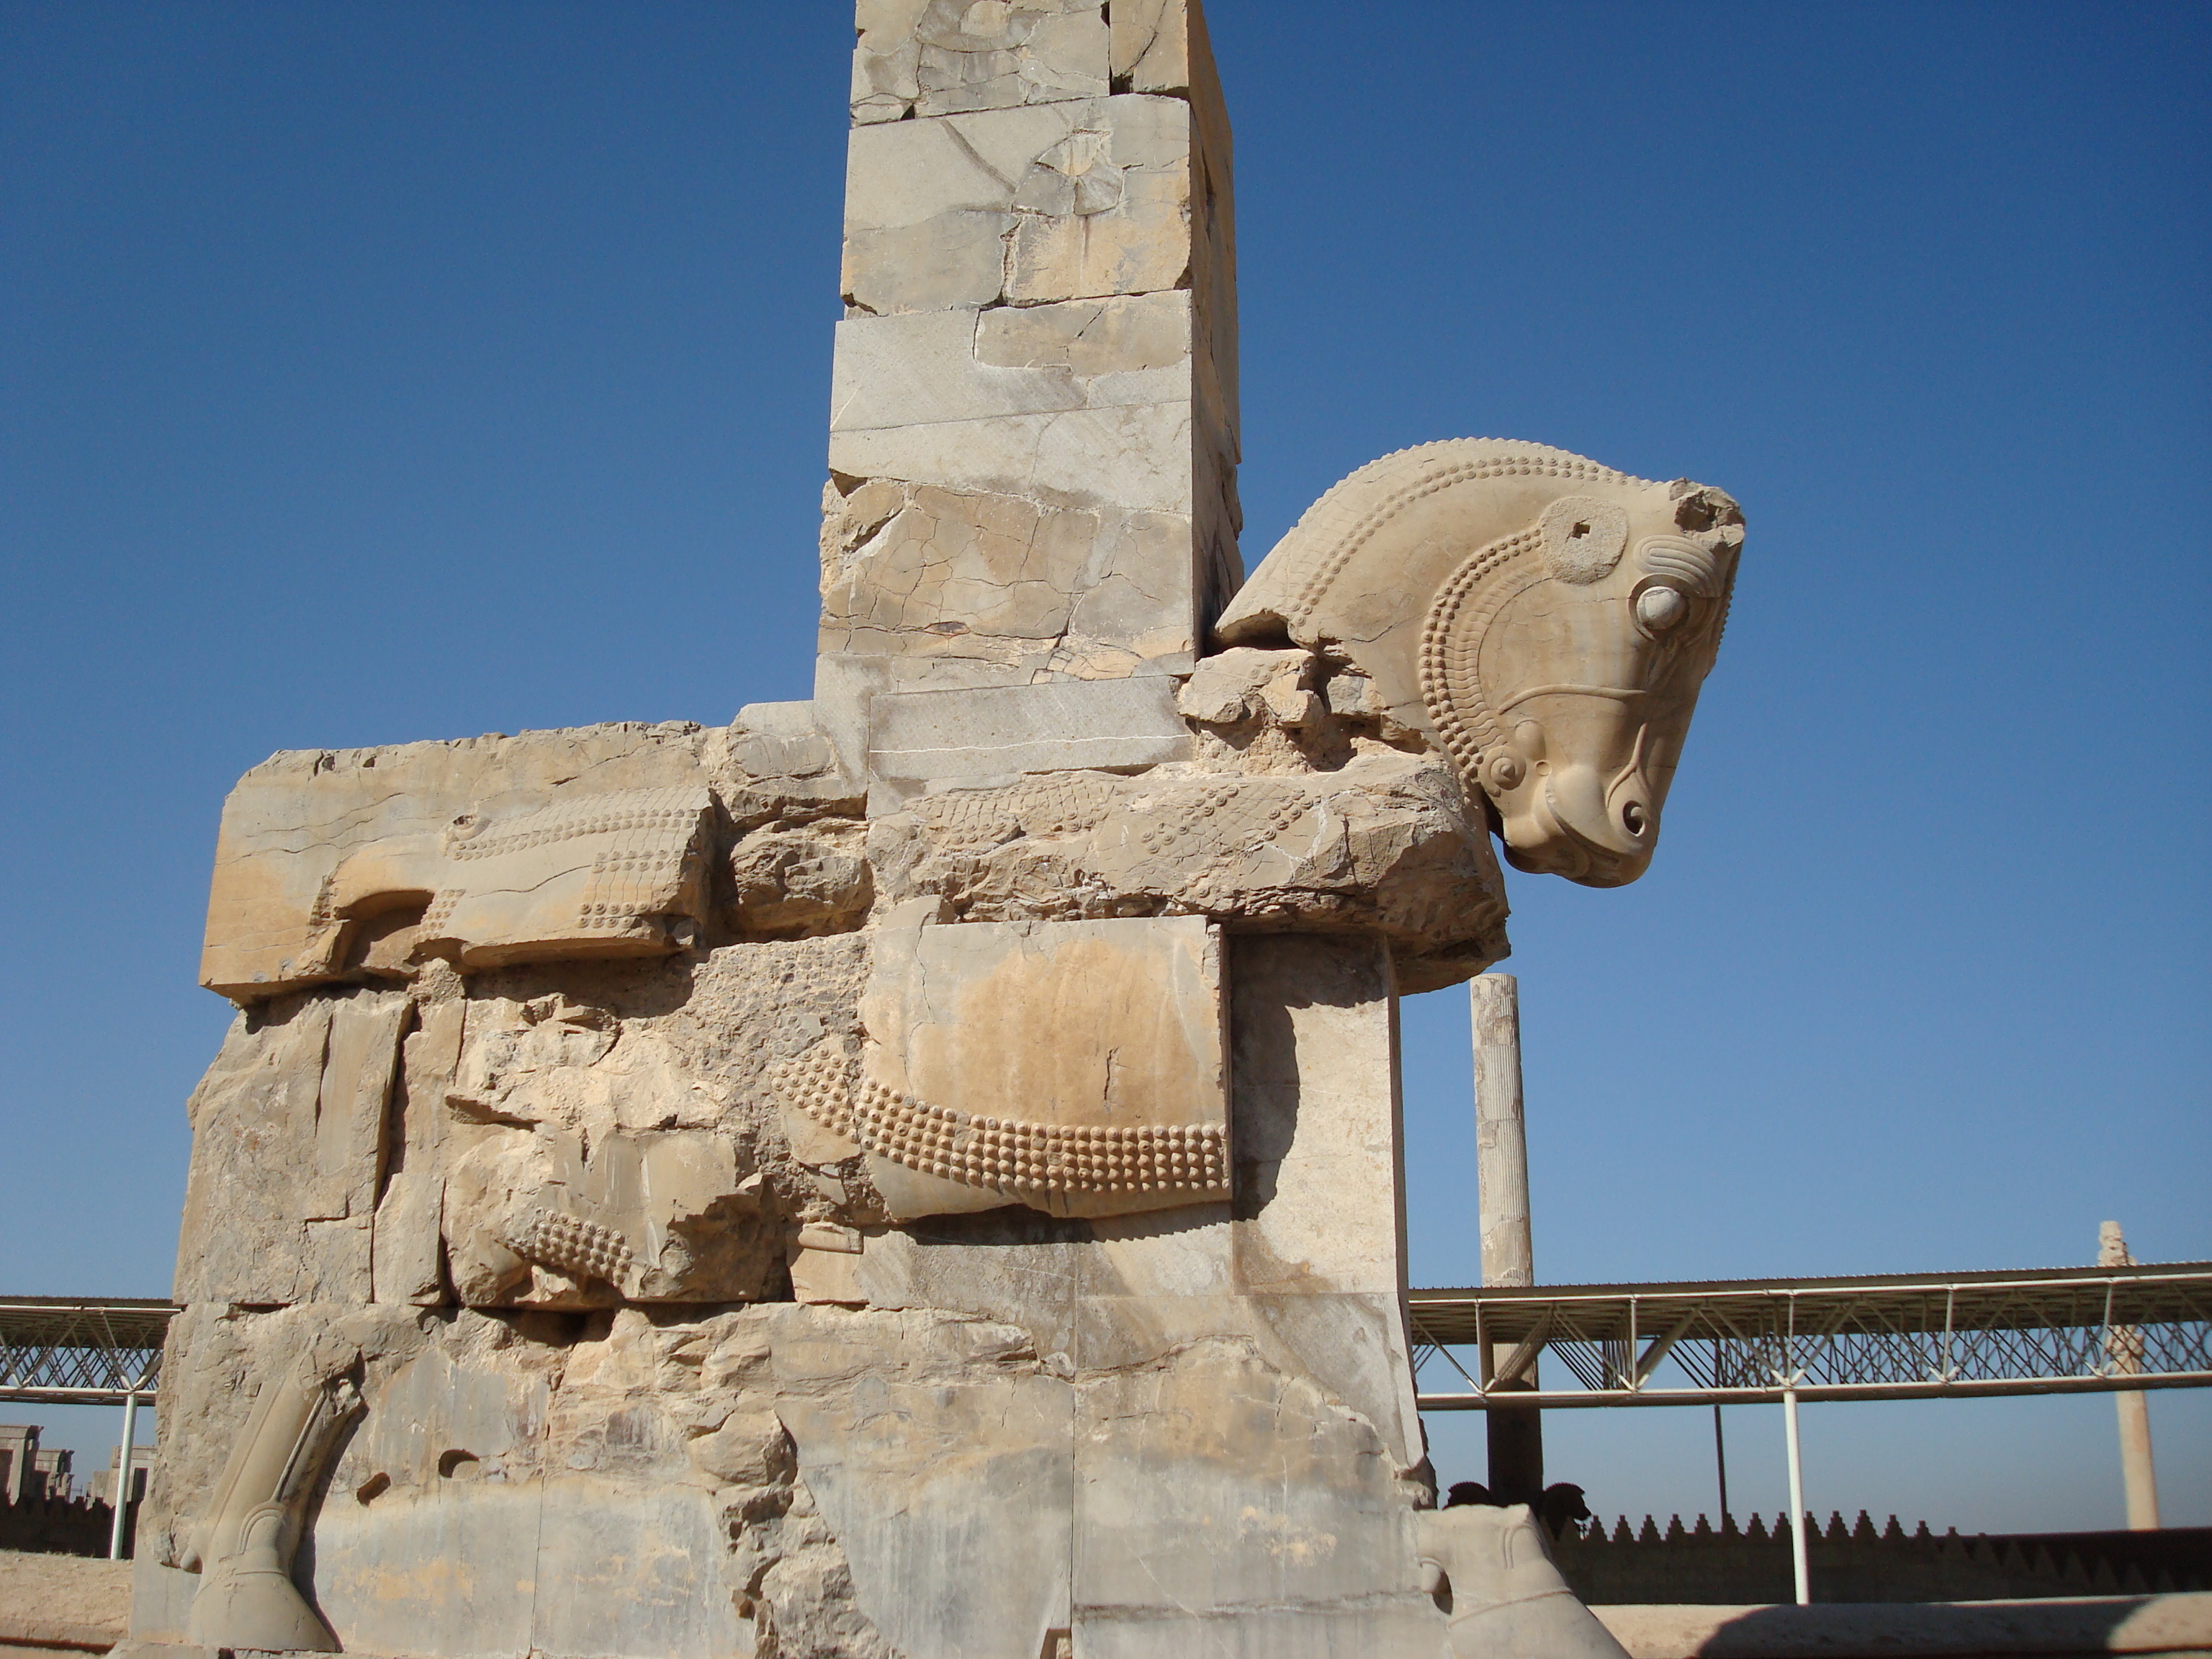
persia, iran, shiraz, Achaemenid, Darius, empire, Cyrus, ancient, monument, sculpture, statue, ancient history, landmark, historic site, archaeological site, egyptian temple, tourist attraction, memorial, stone carving, national historic landmark, tourism, ancient roman architecture, classical sculpture, sky